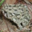
Label: frog